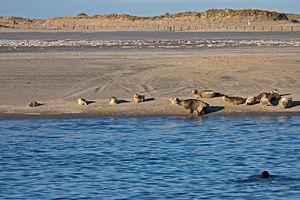
Phoque gris Íslenska: Útselur Italiano: Halichoerus grypus 日本語: ハイイロアザラシ Lietuvių: Pilkasis ruonis